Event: Nepal Earthquake
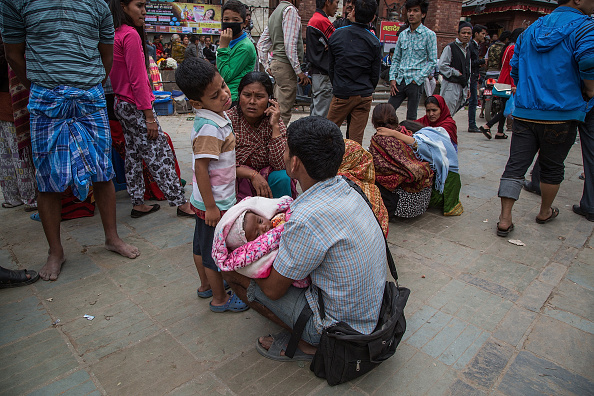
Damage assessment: no_damage